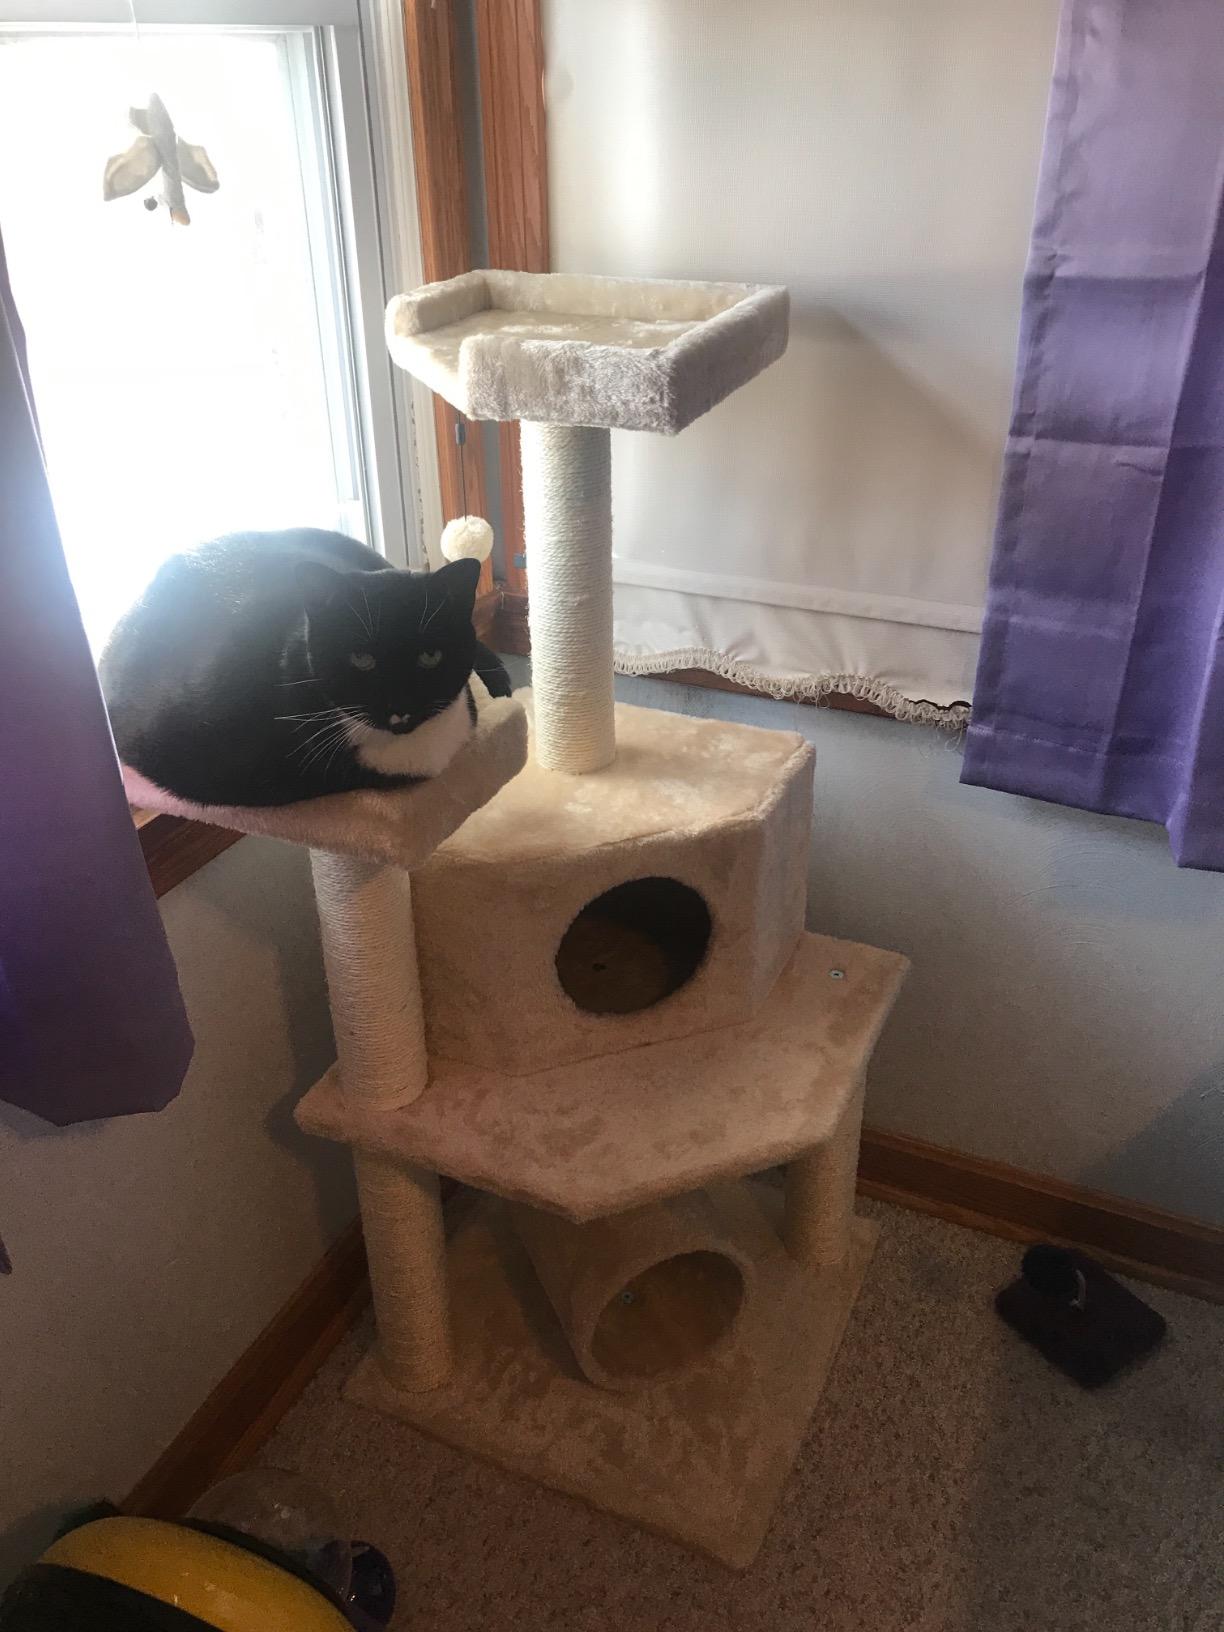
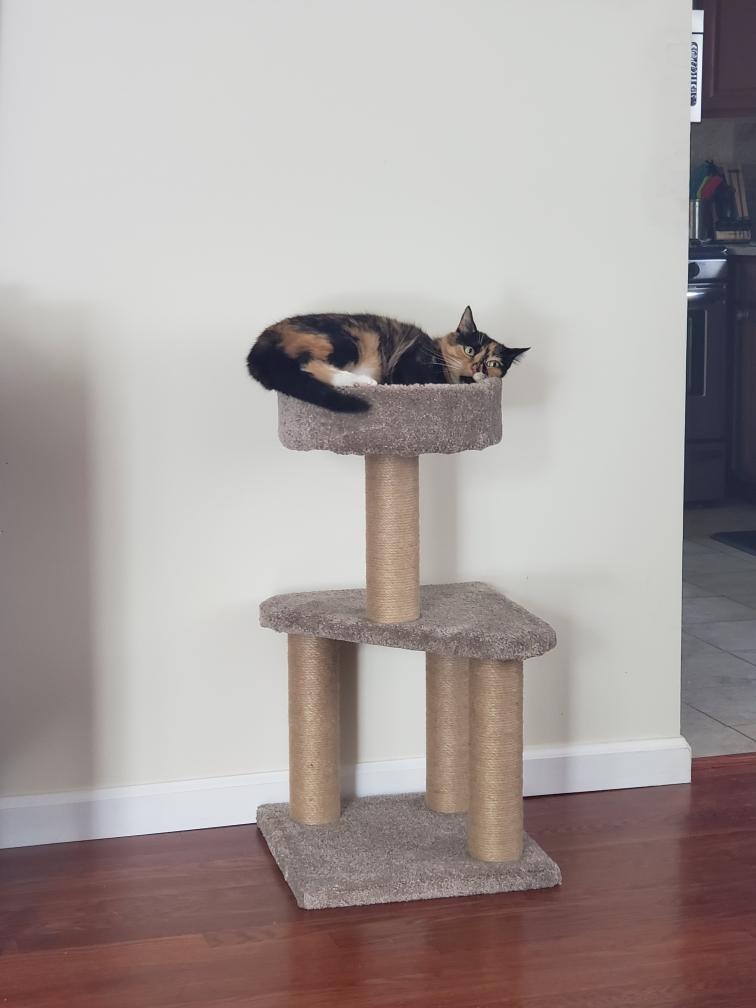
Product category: items_cat tree
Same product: no